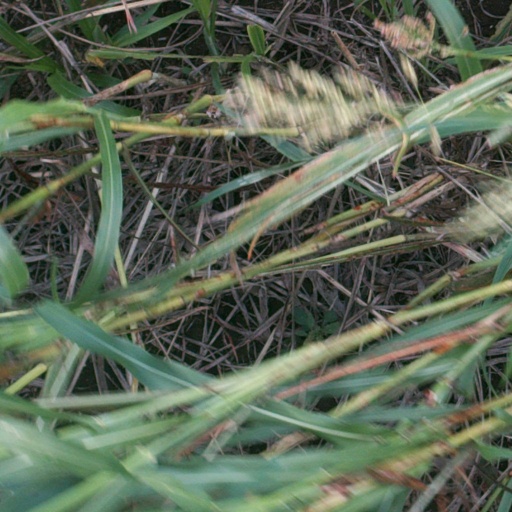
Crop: sorghum